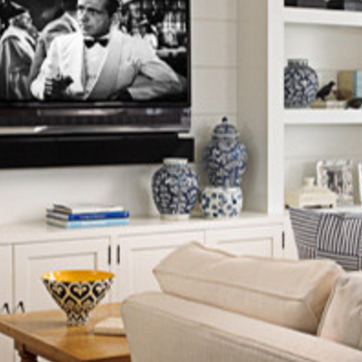
Material: ceramic